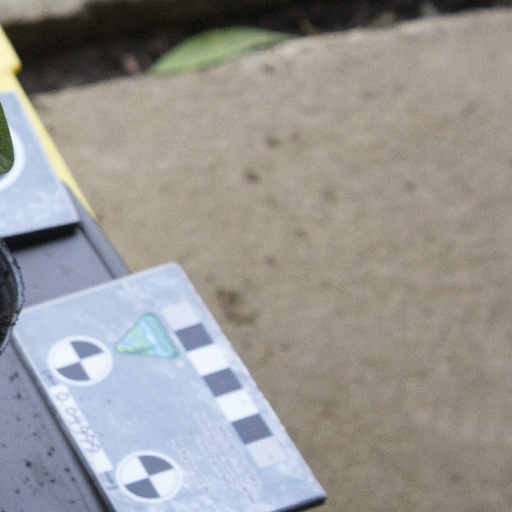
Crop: soybean